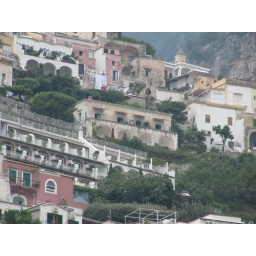
The house in the middle is our place. This is taken from the beach and at full zoom.